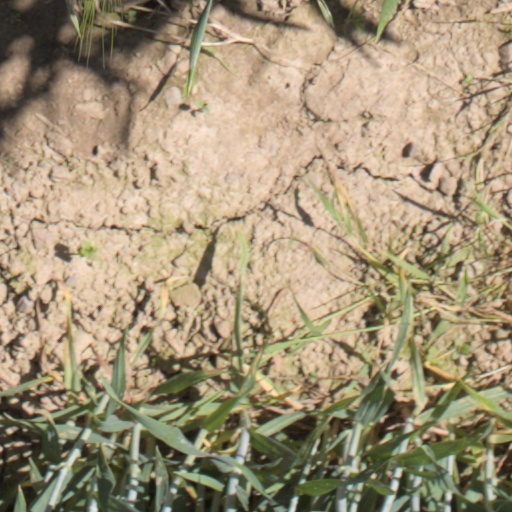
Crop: wheat